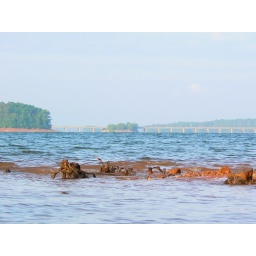
A shoal exposed by low lake level with islands and bridge in background